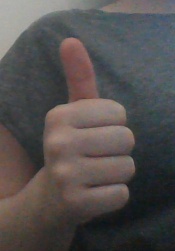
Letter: aleff